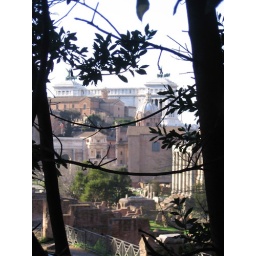
The big white building in the back is Il Vittoriano.